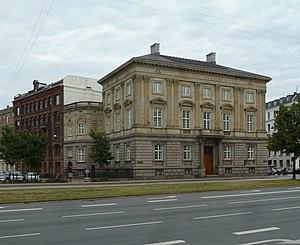
L'Académie royale danoise des sciences et des lettres est une société savante danoise dont le rôle est de promouvoir la recherche scientifique. Elle a été fondée en 1742 et son siège est situé à Copenhague.